Francs-tireurs

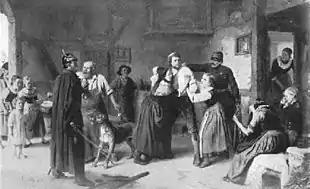
"Capture of a Franc-tireur", by Carl Johann Lasch

The term is sometimes used to refer more generally to guerrilla fighters who operate outside the laws of war.